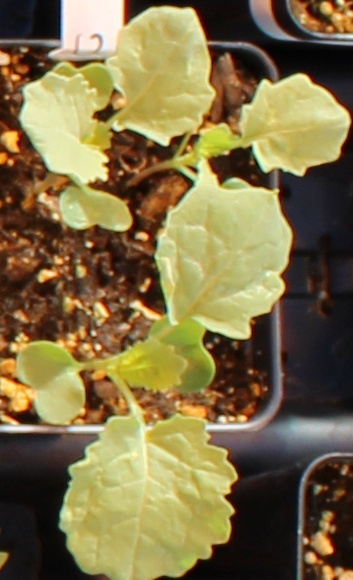
Label: Canola